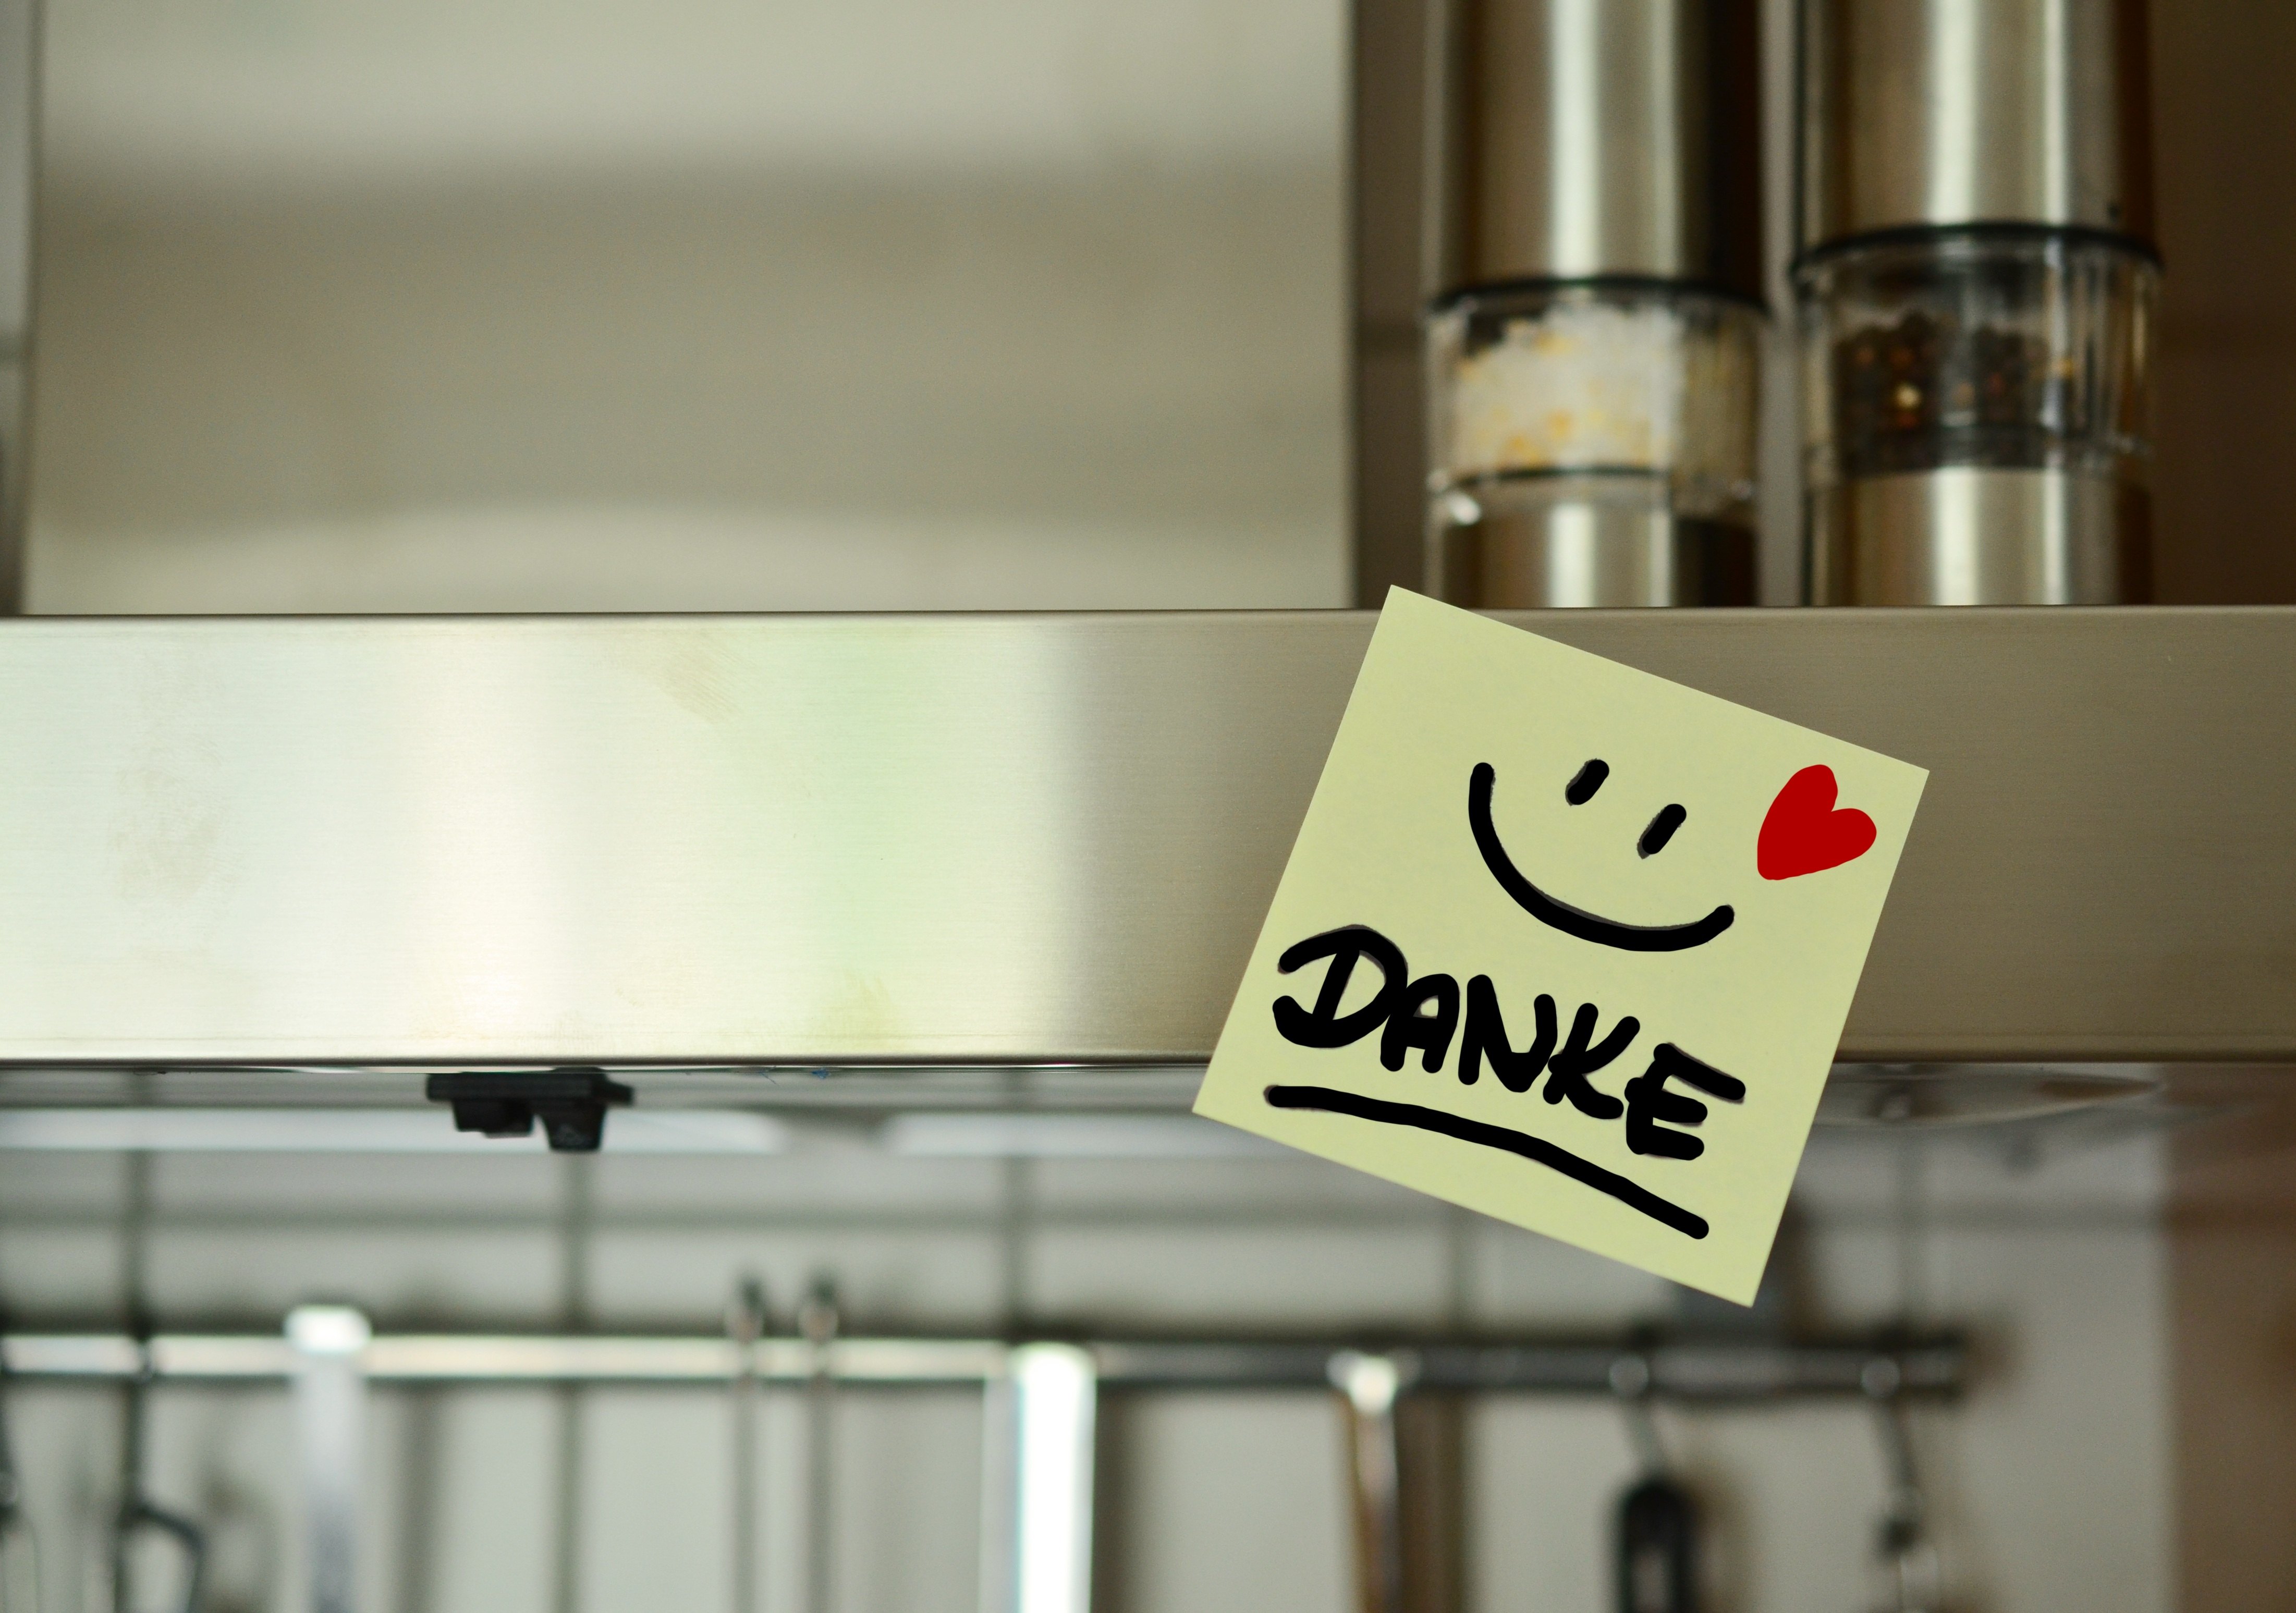
heart, lighting, eat, note, cook, thank you, stove, brand, design, greeting card, lettering, smiley, good mood, mother's day, extractor hood